National Labor Federation

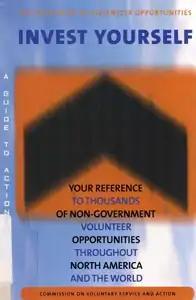
"Invest Yourself:A Catalog of Volunteer Opportunities", published by the Commission on Voluntary Service and Action, once listed about forty organizations affiliated with NATLFED.

NATLFED does not produce a public list of its entities, but the individual organizations have usually been open about their participation in the network.